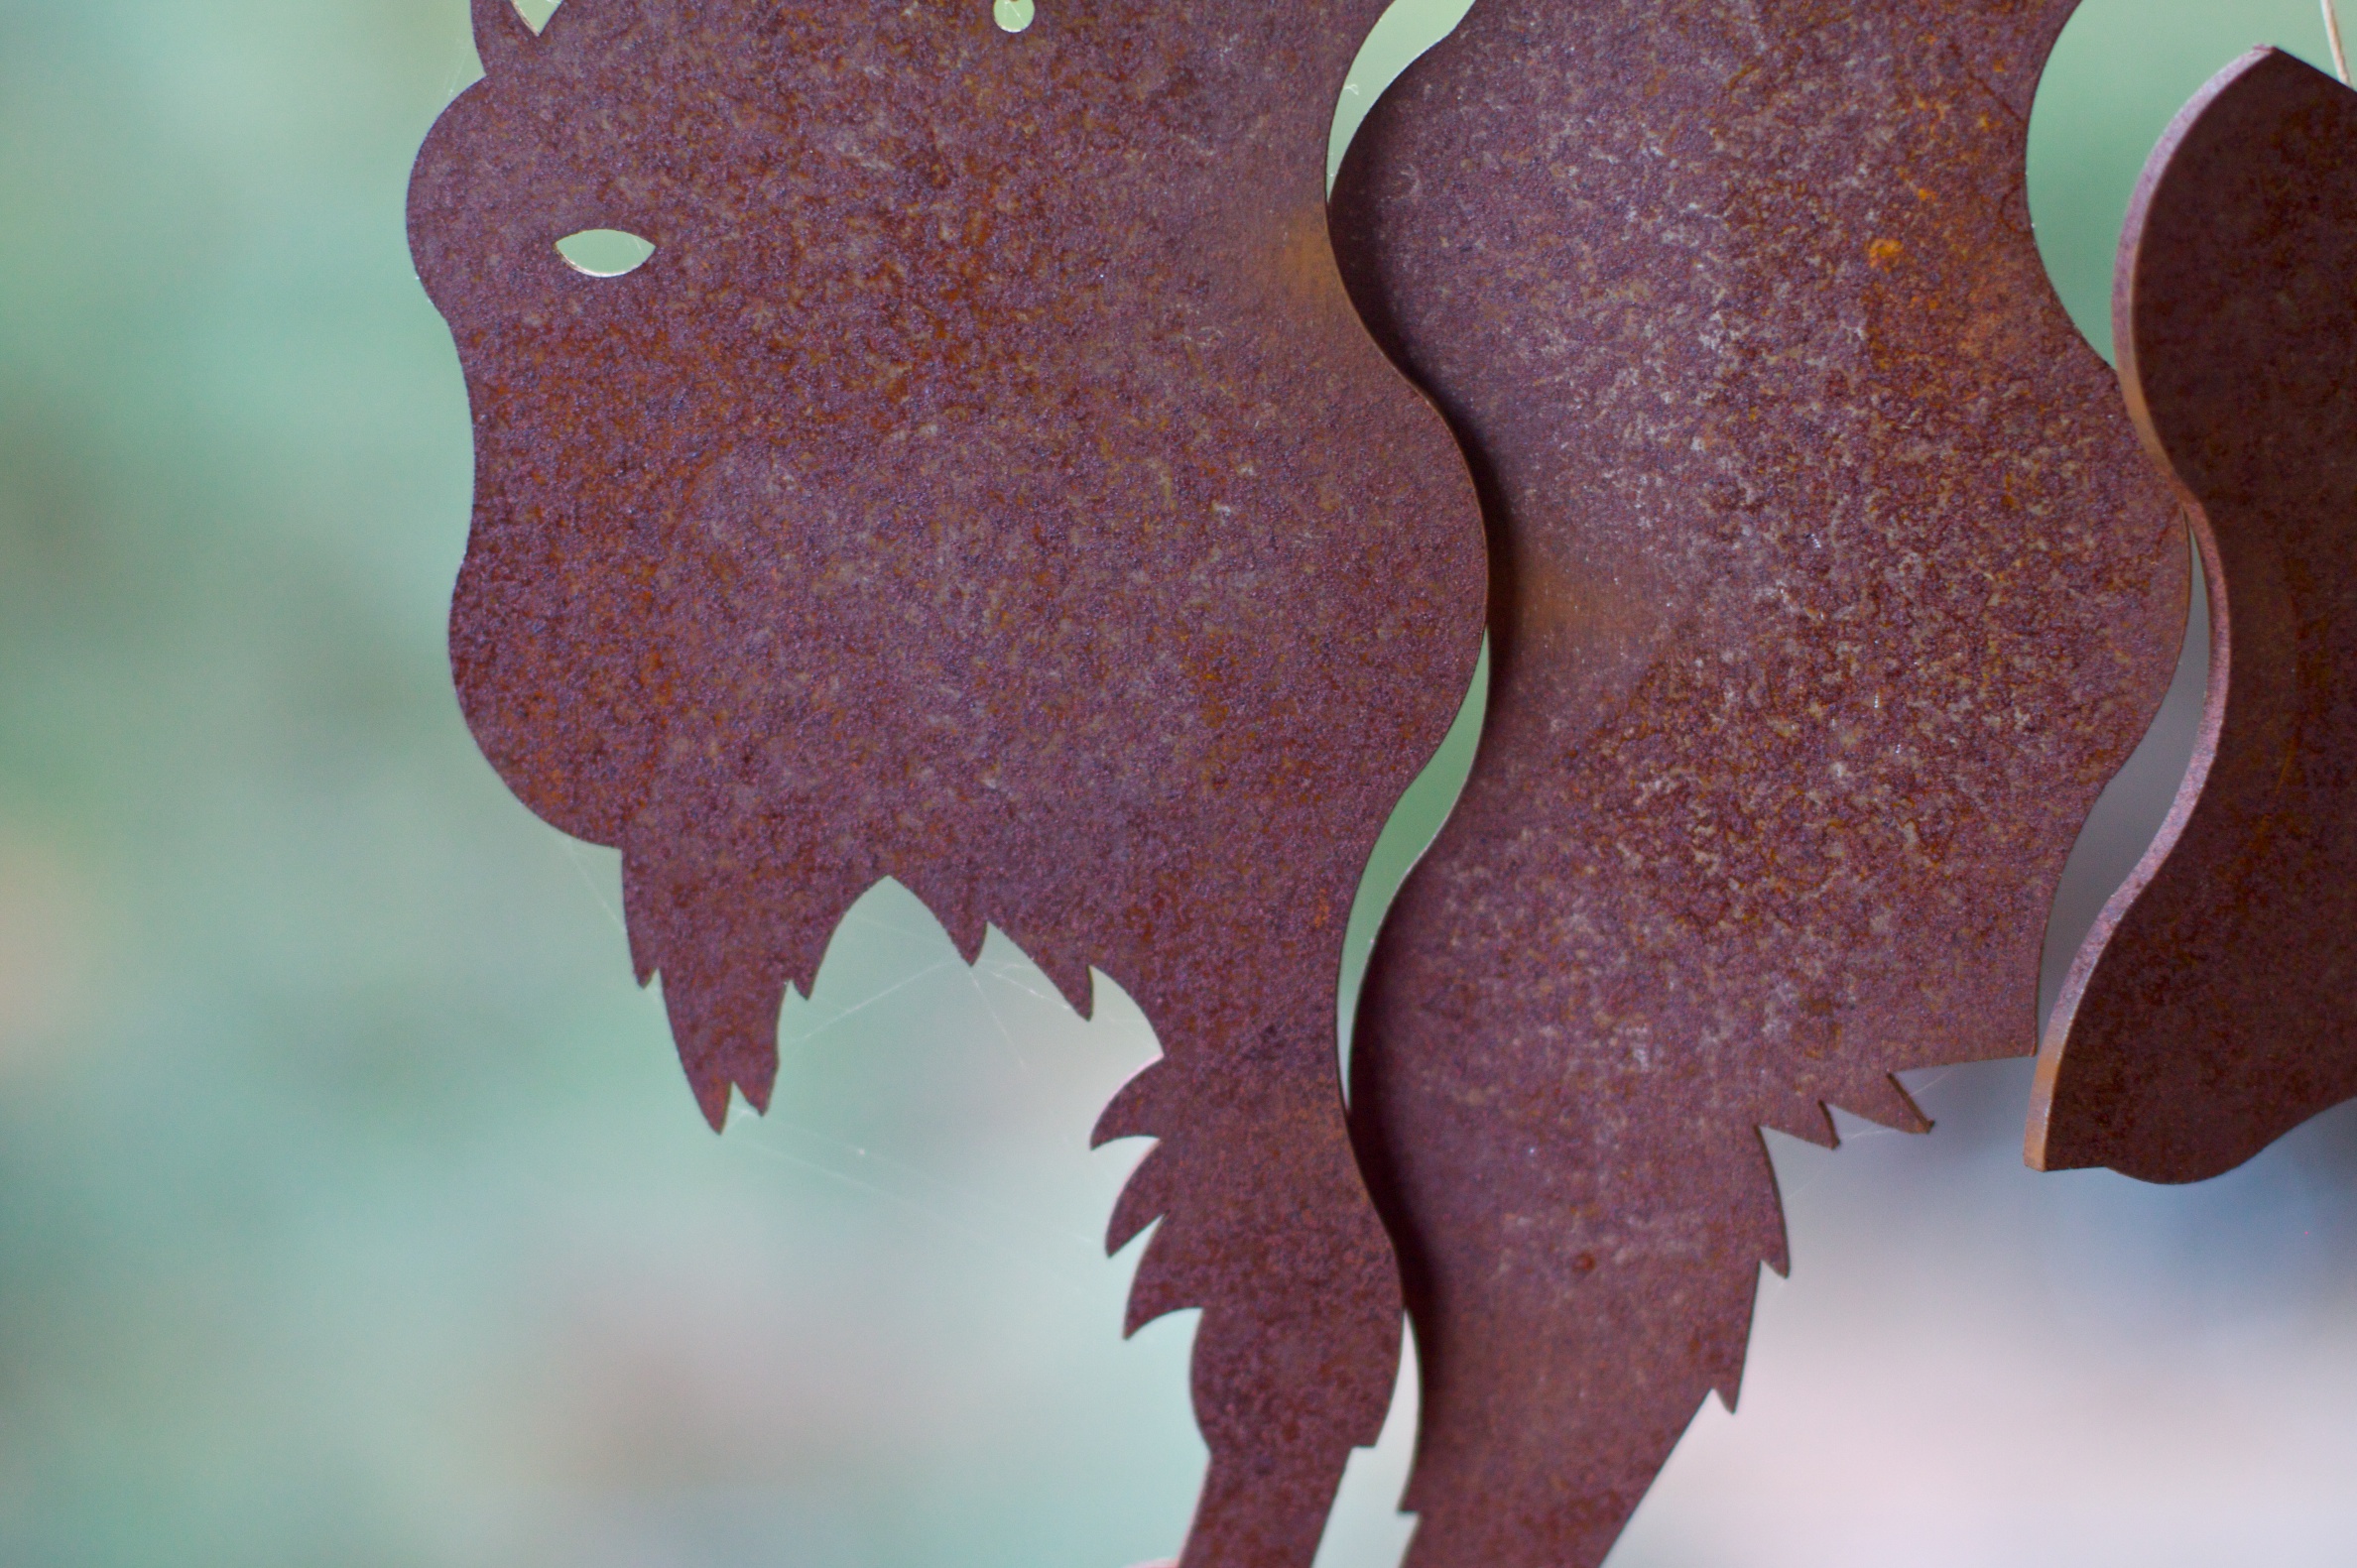
tree, branch, plant, leaf, flower, soil, close up, macro photography